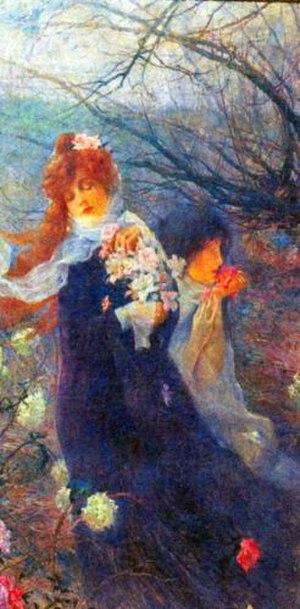
Parfums d'hiver